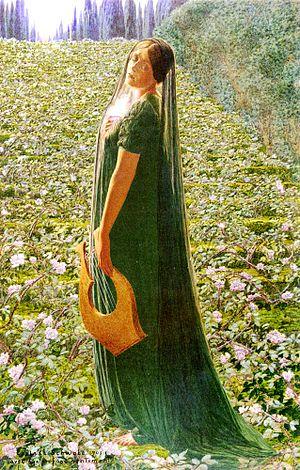
Dans la mythologie grecque, les champs Élysées, champs Élyséens, ou simplement l’Élysée, sont les lieux des Enfers où les héros et les gens vertueux goûtent le repos après leur mort.